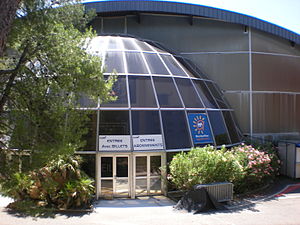
Montpellier Handball
Indgangen til Palais sports René Bougnol Montpellier, hvor klubben spiller sine hjemmekampe
Montpellier HB, formelt Montpellier Agglomération Handball, er en fransk håndboldklub fra Montpellier, der blev grundlagt i 1982. Klubben spiller i den franske håndboldliga, Championnat de France de handball.